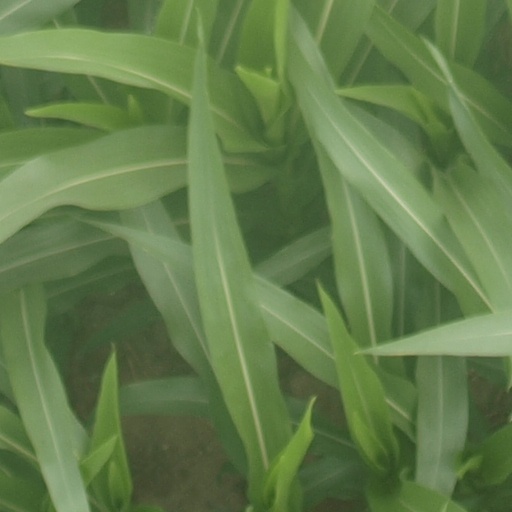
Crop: maize; corn